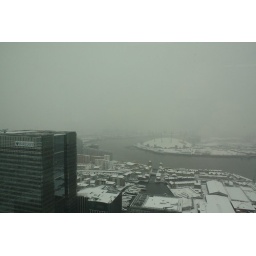
View from office window of the snows overlooking the O2 dome. Submitted to and used by Sky News, Feb 2009.